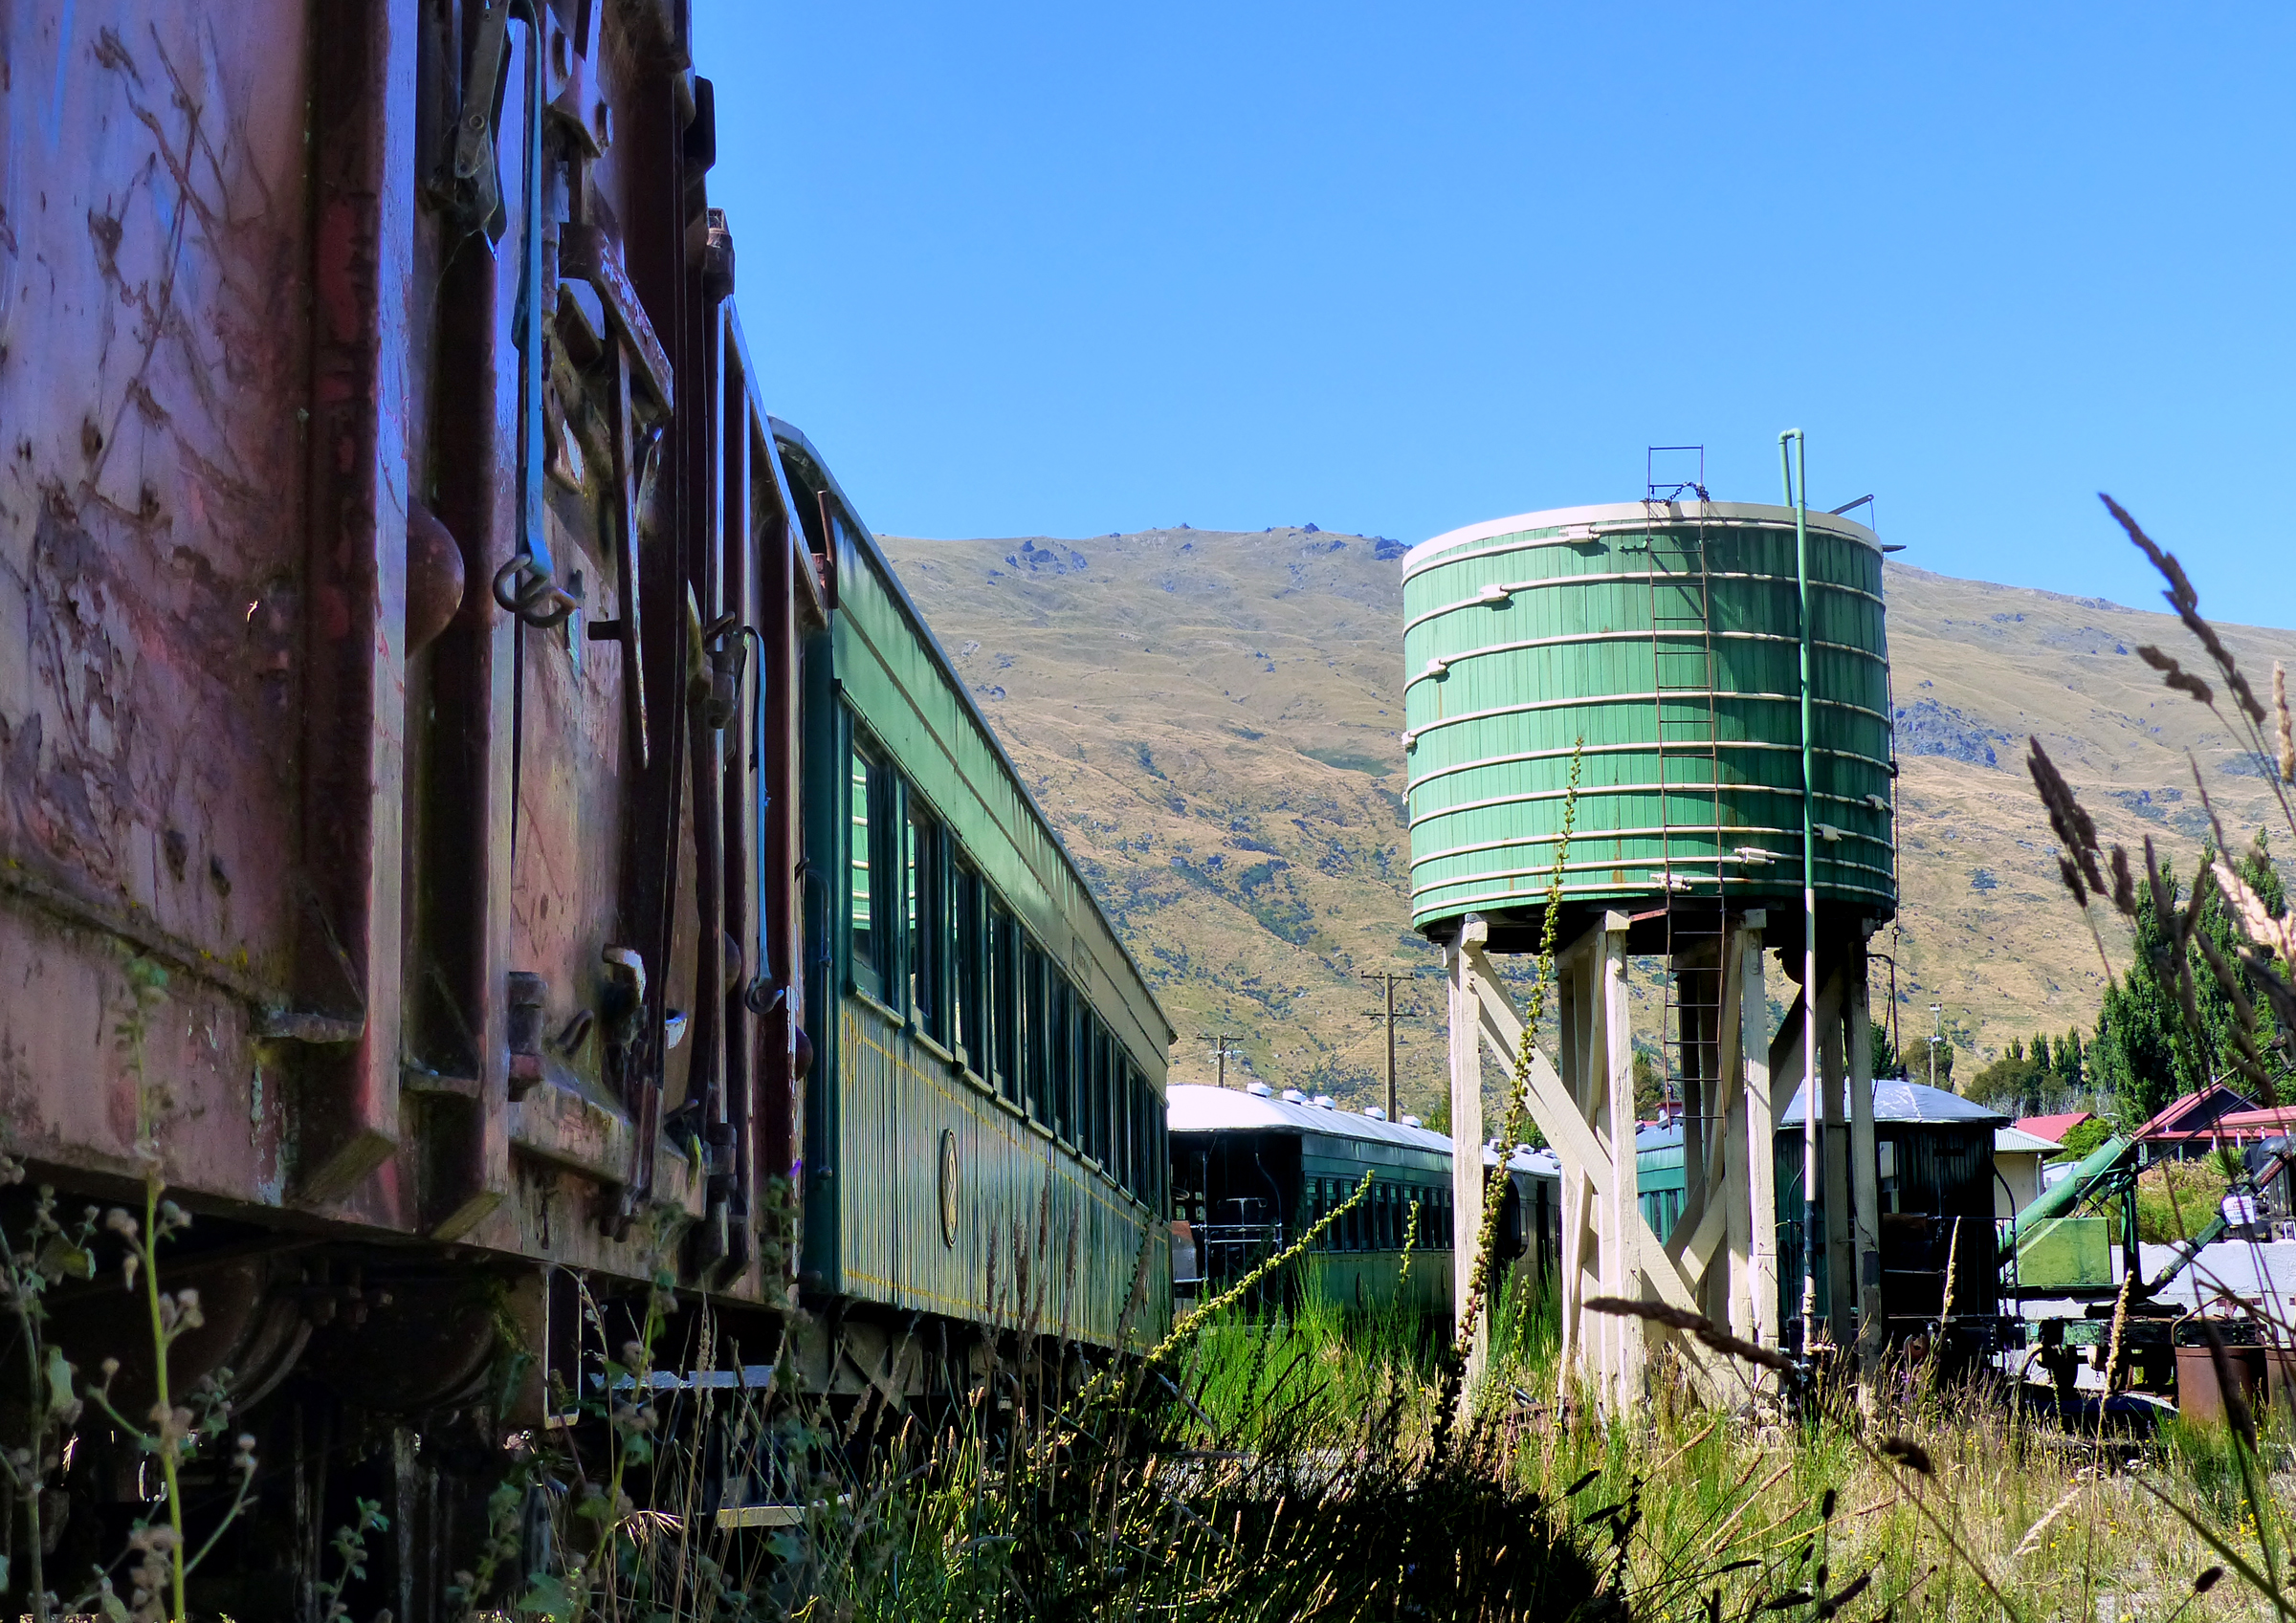
track, train, transport, vehicle, electricity, newzealand, lumixfz200, railways, kingstonflyer, watertank, oldrailwaycarriages, urban area, rolling stock